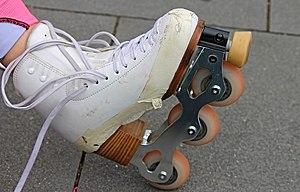
Patin artistique en ligne à trois roues et tampon de frein en pointe, conçu pour sauts et pirouettes. Italiano: Pattino in linea a tre ruote per pattinaggio artistico con tampone anteriore, adatto per salti e trottole.